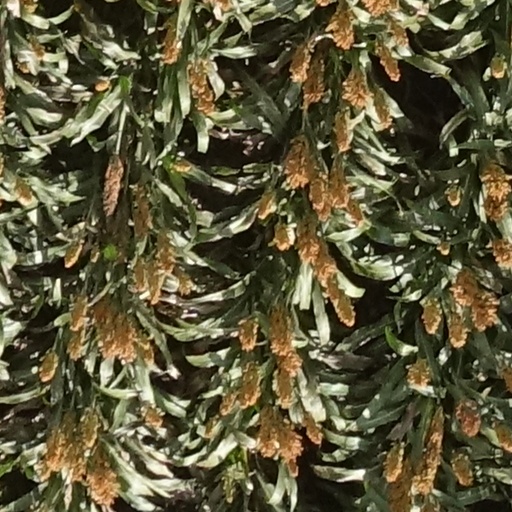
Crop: sorghum